Saint-Denis-le-Gast

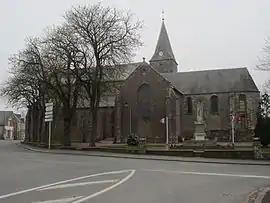
The church of Saint Denis

Saint-Denis-le-Gast is a commune in the Manche department in Normandy in north-western France.